Prime Minister of Canada

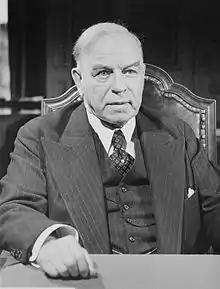
William Lyon Mackenzie King, the 10th prime minister of Canada (1921–1926; 1926–1930; 1935–1948)

Pierre Trudeau is often credited with, throughout his tenure as prime minister (1968–79, 1980–84), consolidating power in the PMO, which is itself filled by political and administrative staff selected at the prime minister's discretion and unaccountable to Parliament. At the end of the 20th century and into the 21st, analysts—such as Jeffrey Simpson, Donald Savoie, Andrew Coyne, and John Gomery—argued that both Parliament and the Cabinet had become eclipsed by prime ministerial power; Savoie wrote: "The Canadian prime minister has little in the way of institutional check, at least inside government, to inhibit his ability to have his way." Indeed, the position has been described as undergoing a "presidentialization", to the point that its incumbents publicly outshine the actual head of state (and prime minister's spouses are sometimes referred to as "First Lady of Canada"). Former governor general Adrienne Clarkson alluded to what she saw as "an unspoken rivalry" that had developed between the prime minister and the Crown. It has been theorized that such is the case in Canada as its Parliament is less influential on the executive than in other countries with Westminster parliamentary systems; particularly, Canada has fewer MPs, a higher turnover rate of MPs after each election, and a US-style system for selecting political party leaders, leaving them accountable to the party membership rather than caucus (as is the case in the UK).